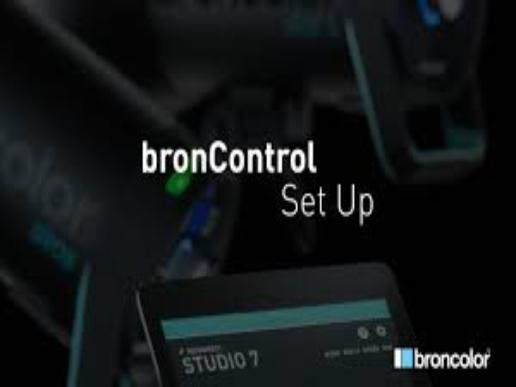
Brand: Bron Elektronik
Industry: Electronic